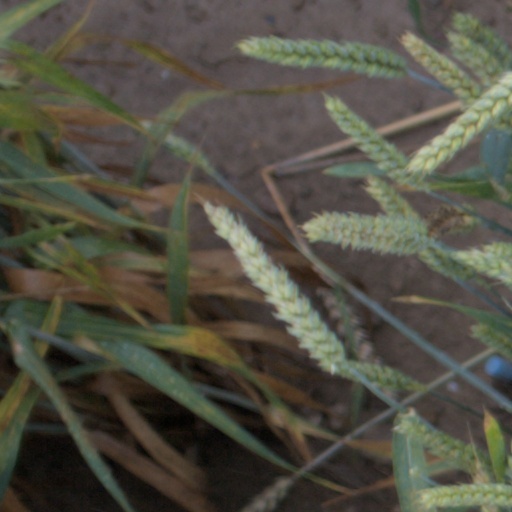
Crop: wheat